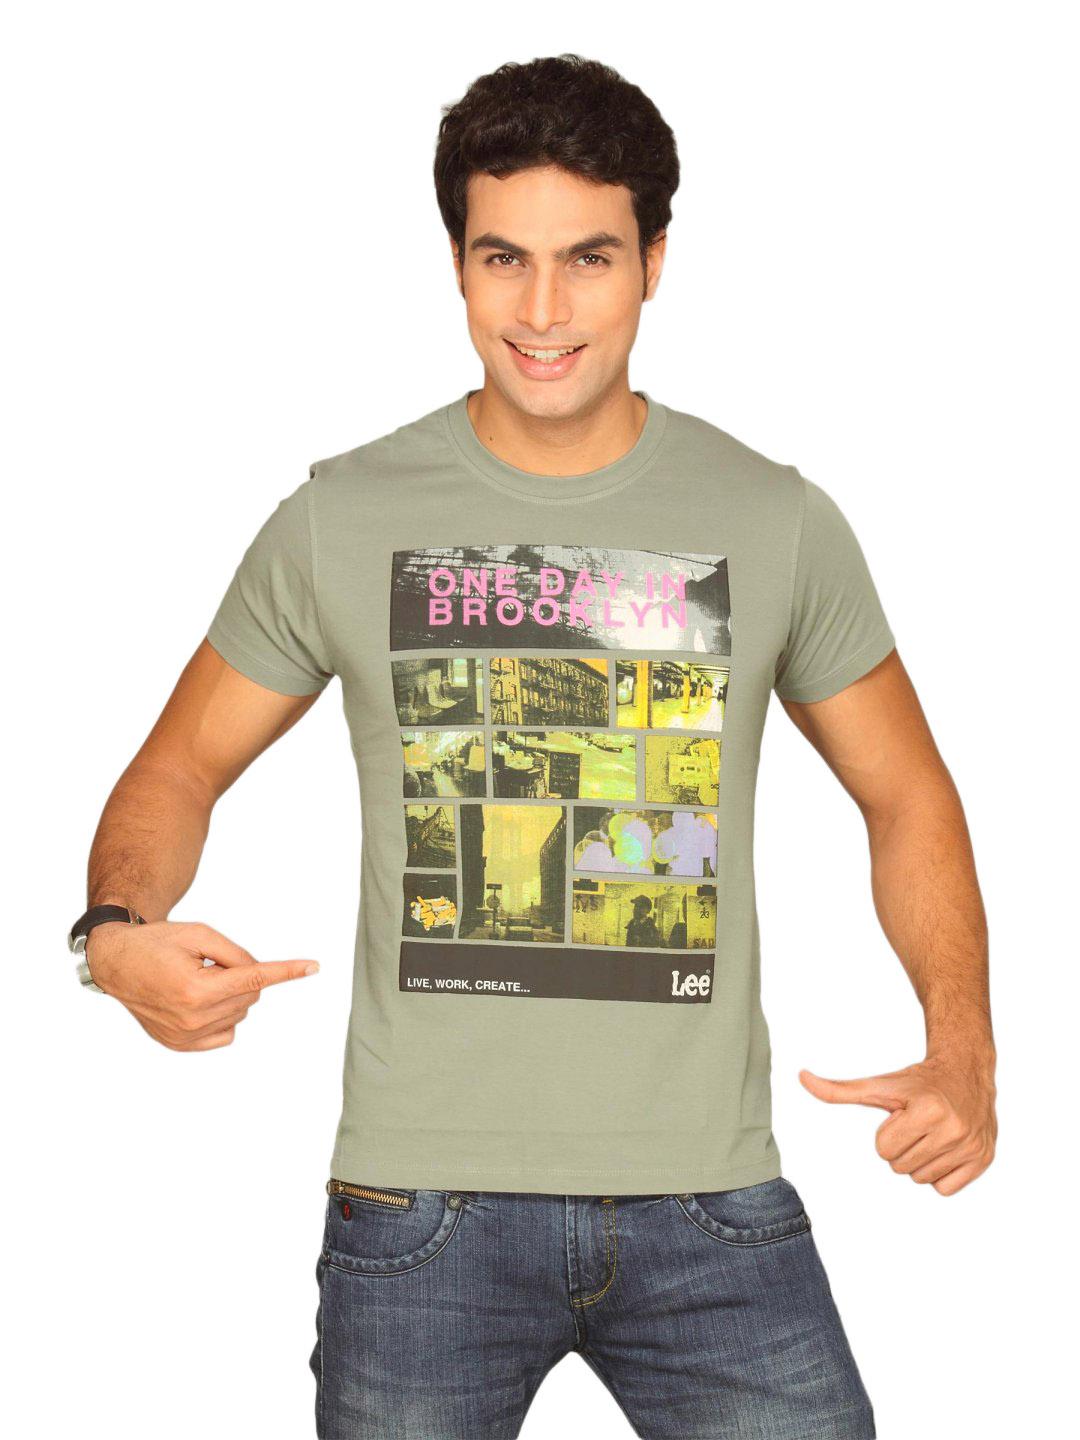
Lee Men's Brooklyn Rider Grey T-shirt
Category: Apparel / Topwear / Tshirts
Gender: Men
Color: Grey
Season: Summer 2011
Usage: Casual